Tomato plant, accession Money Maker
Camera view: vertical (180 deg); turntable rotation: 120 degrees
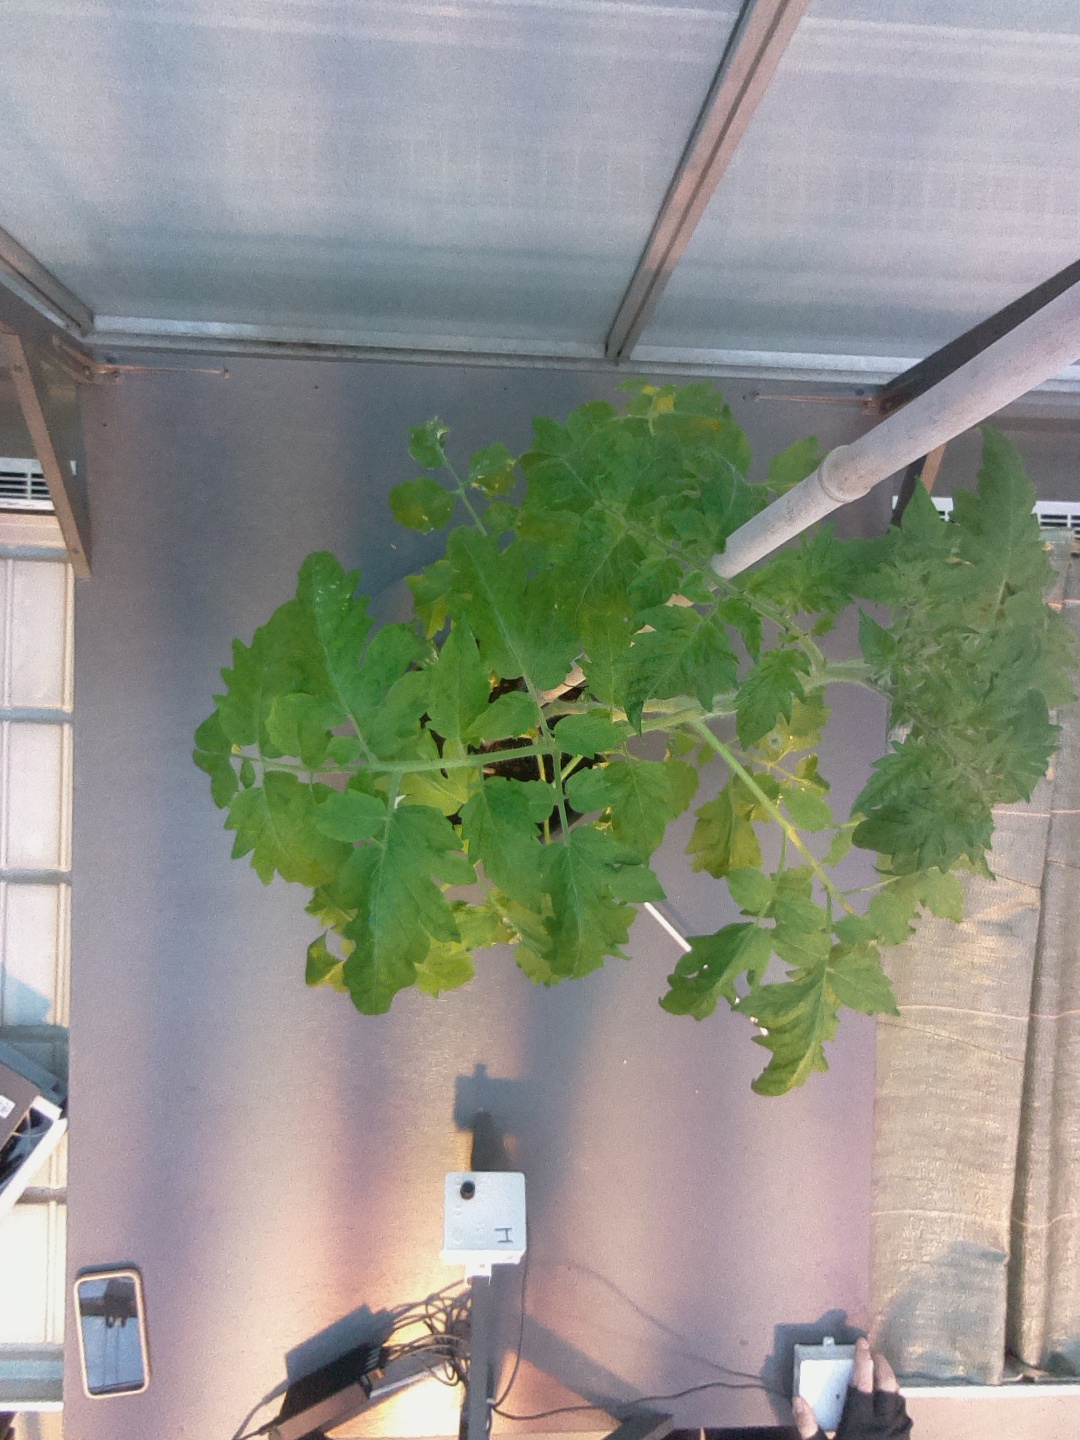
BBCH growth stage 60: First flowers open